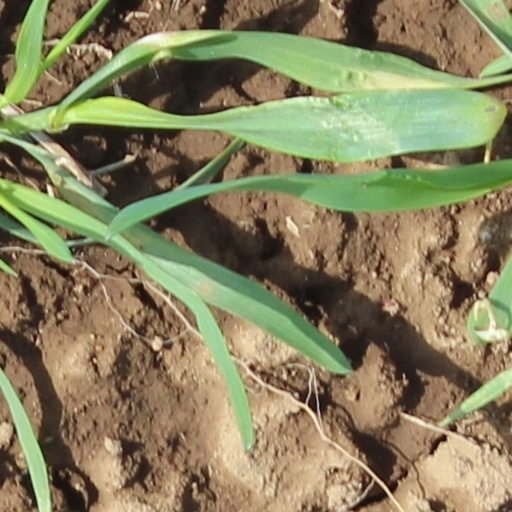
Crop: wheat